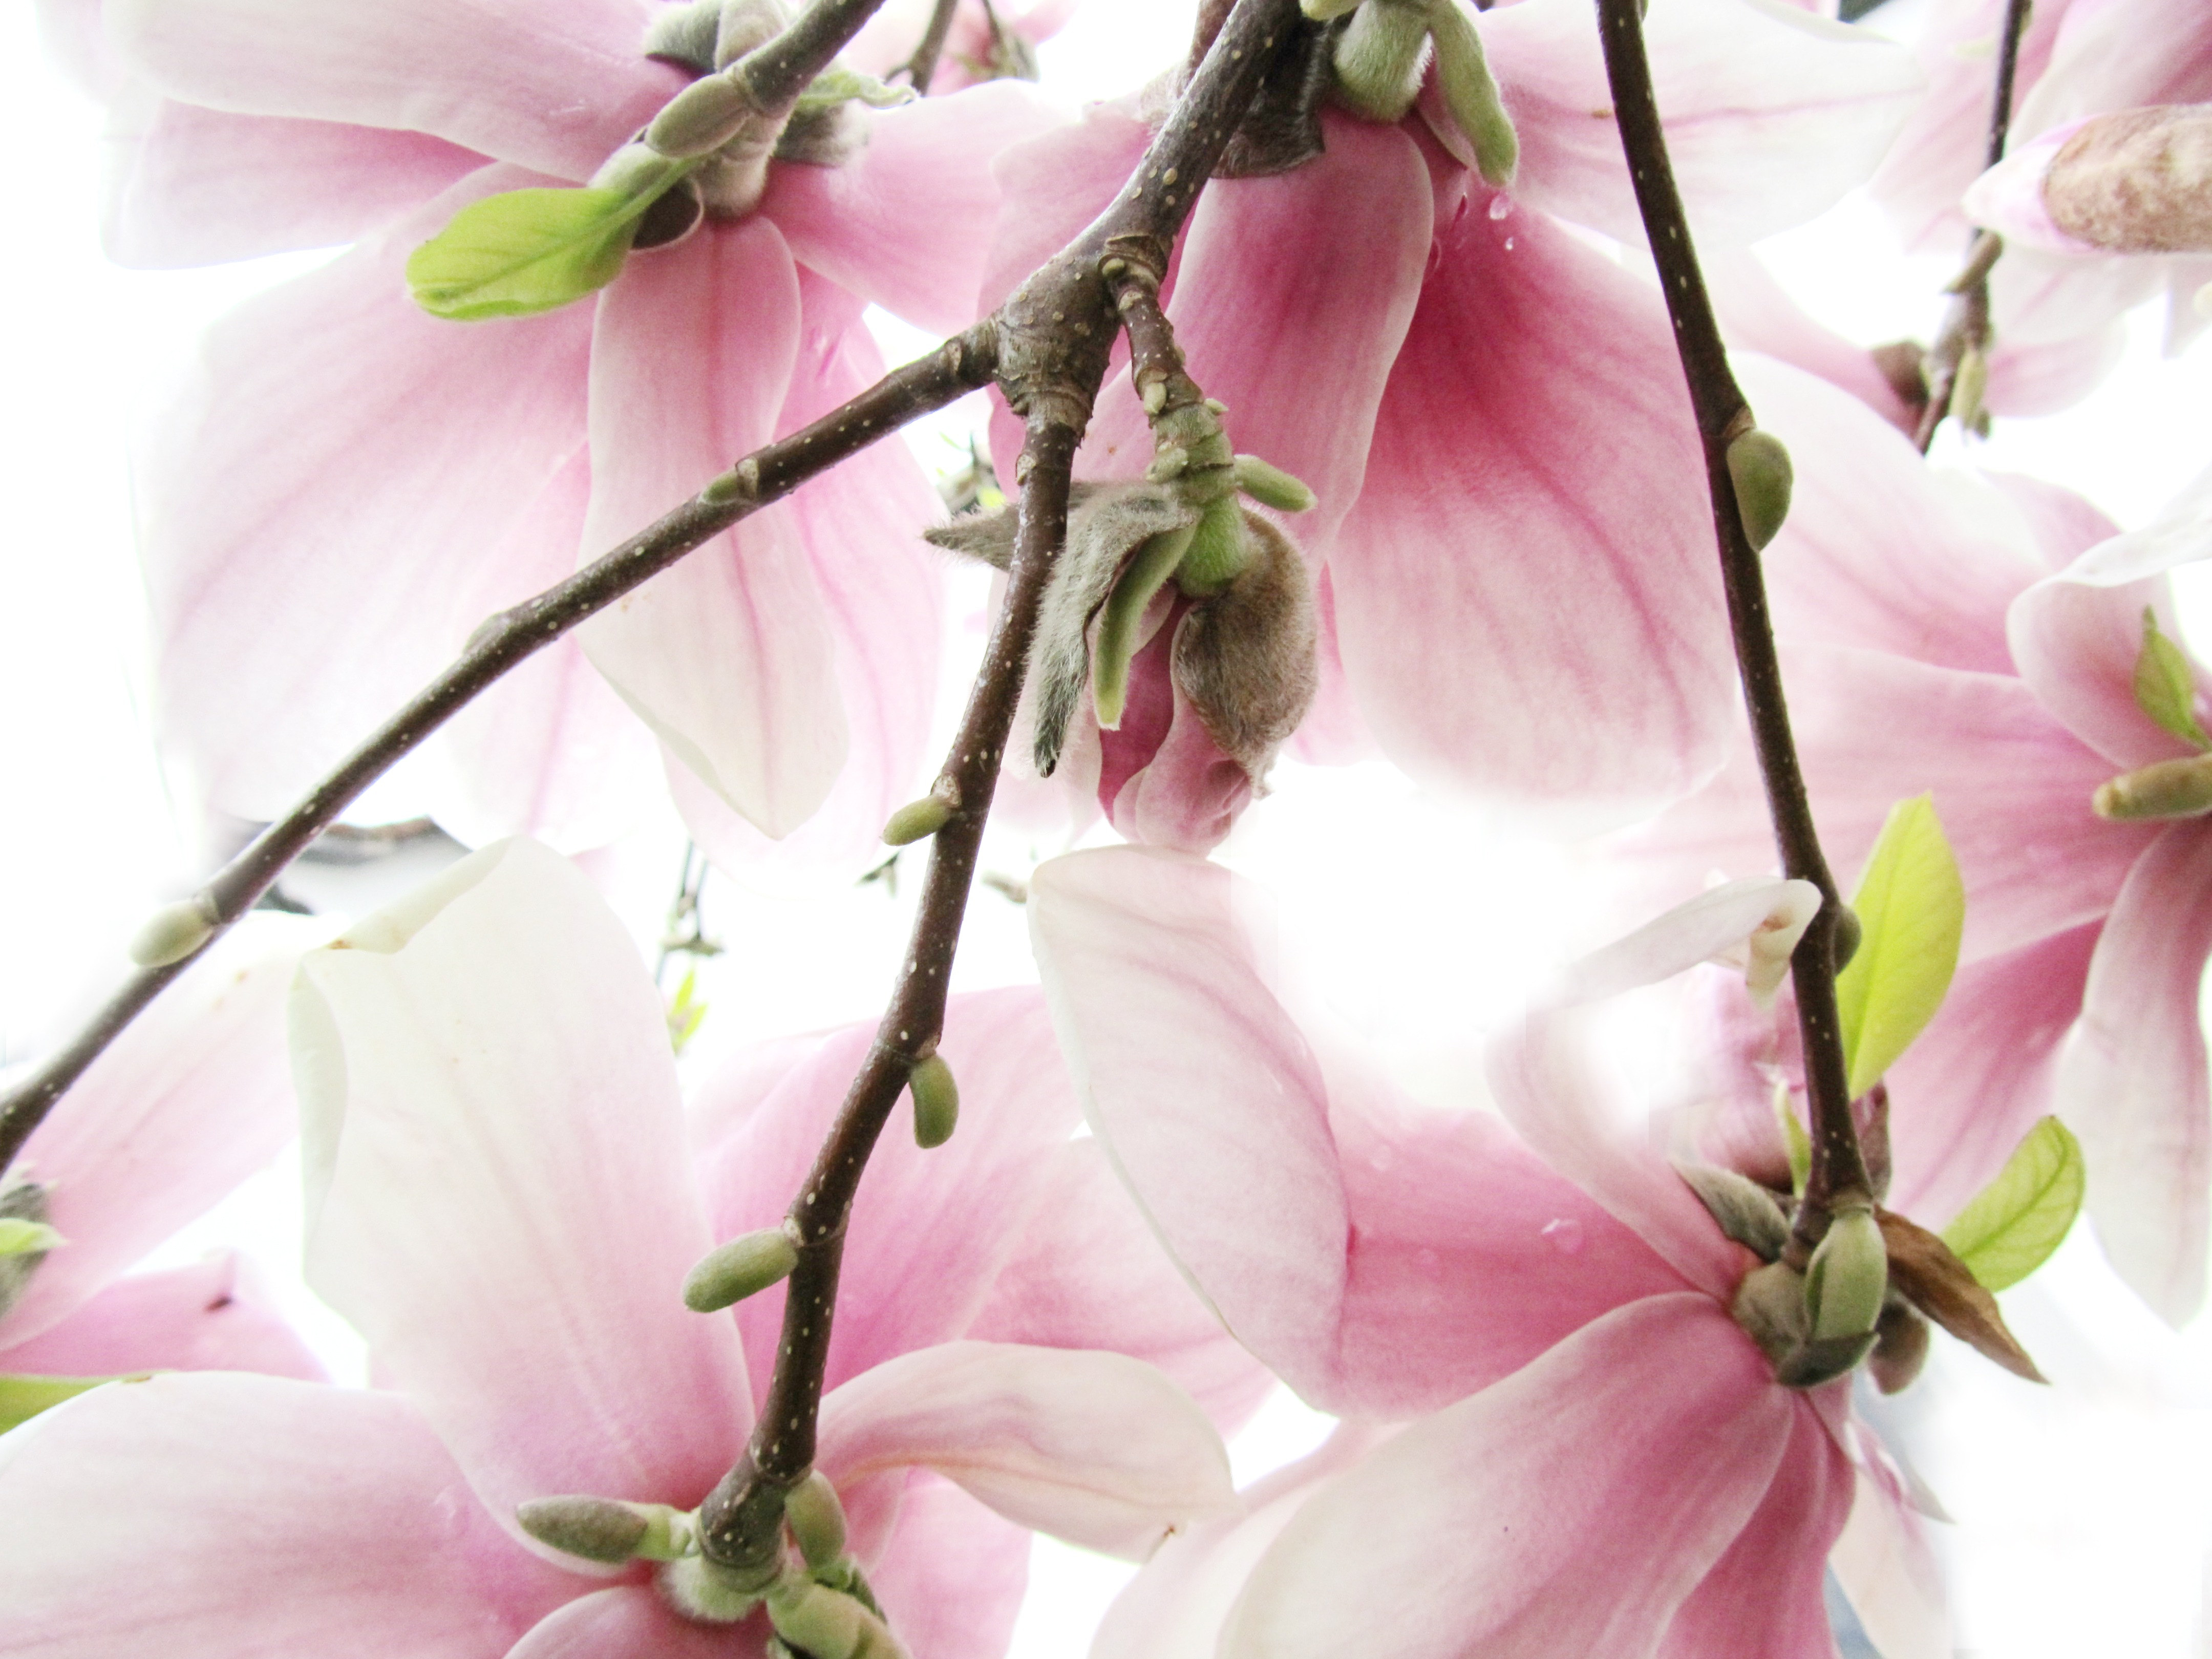
branch, blossom, plant, white, flower, petal, spring, botany, pink, flora, flowers, magnolia, bud, floristry, flowering plant, land plant